Legendary horses in the Jura

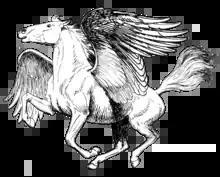
A white winged horse that is mentioned in Chisséria and Foncine-le-Haut legends

Several legendary horses are mentioned in the Jura Mountains. They are mainly white and winged horses walking near springs, flying to the top of the mountains, or frolicking in the Jura forests. There is also mention of headless horses, three-legged horses, or dangerous mounts that drown humans tempted to ride them in the Loue. These animals can be ridden during a wild hunt or simply block a passage, even playing tricks on those who ride them or kill them.